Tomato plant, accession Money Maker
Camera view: bottom (45 deg); turntable rotation: 270 degrees
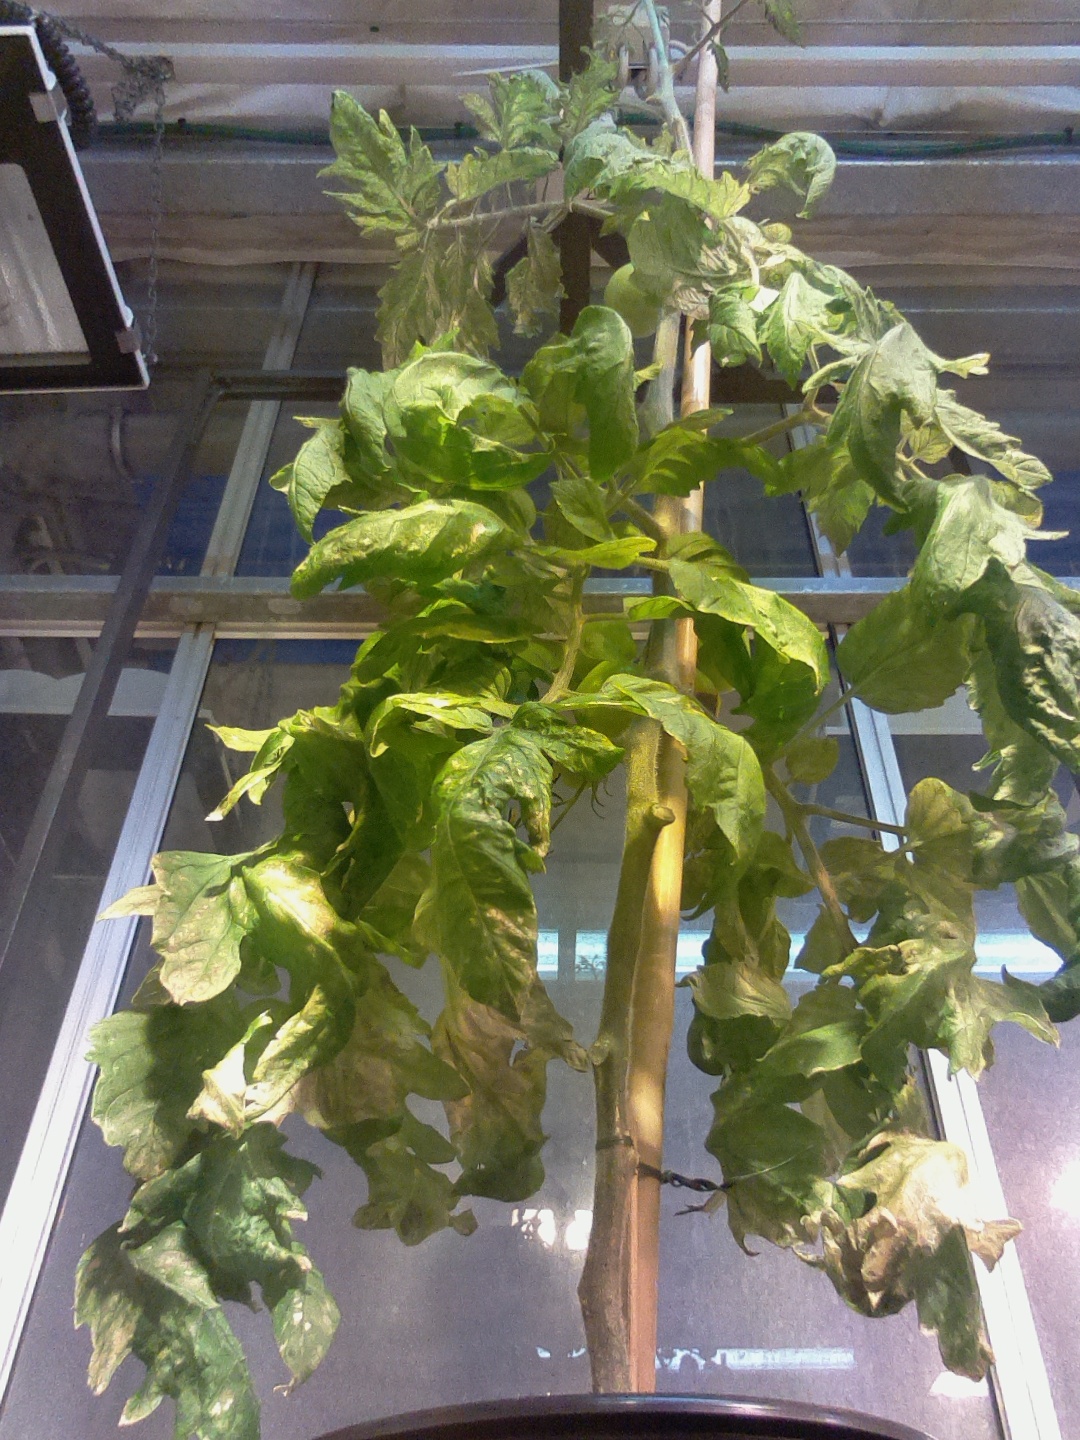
BBCH growth stage 78: 80% -90% of final fruit size